Boarmiini

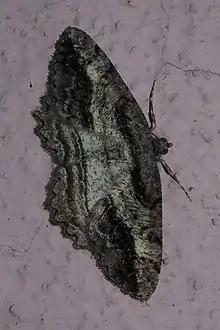
Adult male "Neoalcis californiaria", one of the many species only tentatively placed in the Boarmiini

As numerous ennominae genera have not yet been unequivocally assigned to a tribe, the genus list is preliminary.